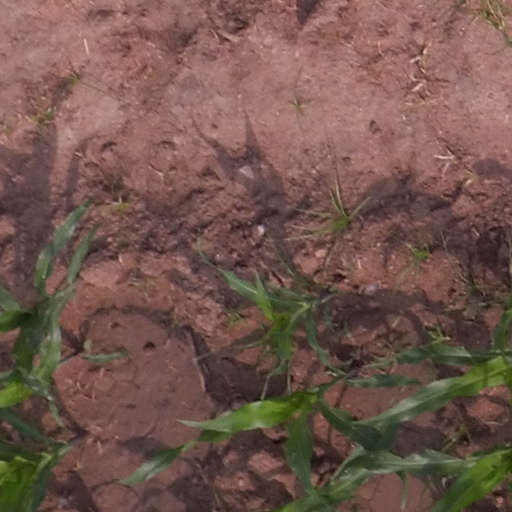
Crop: maize; corn